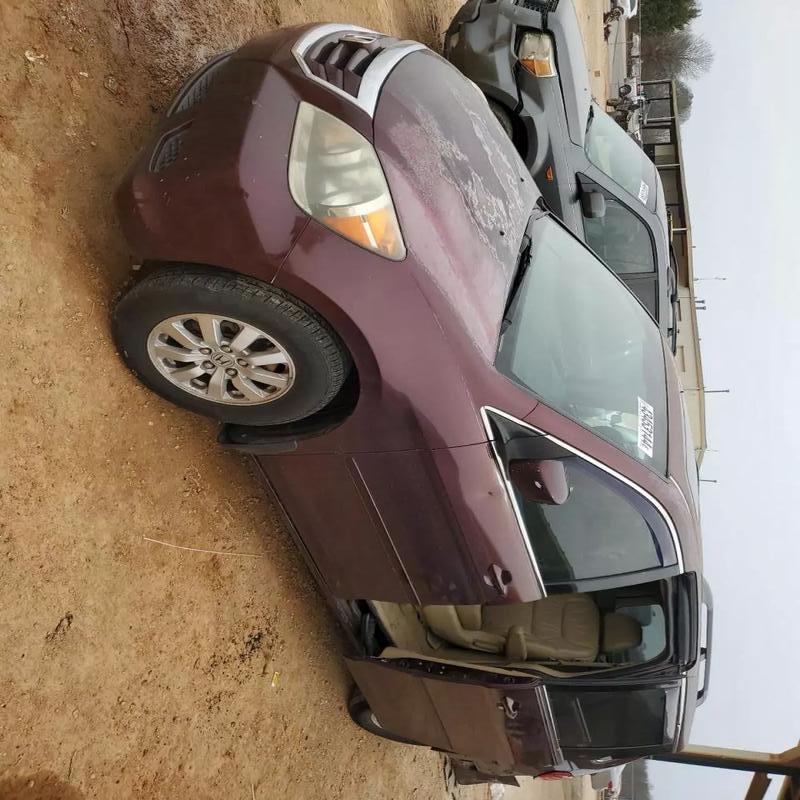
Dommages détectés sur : capot, porte avant gauche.
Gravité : mineur